Cagle House

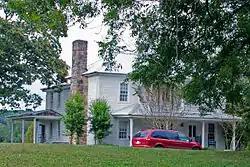

The Cagle House is a historic house in an area known as Cagletown, Jasper, Georgia, United States. It was added to the National Register of Historic Places on March 20, 2002. It is located on Waleska Highway 108, approximately miles west of Georgia 5/515.